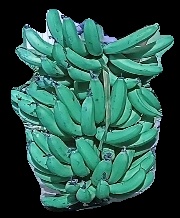
Variety: pachbale
Grade: grade3